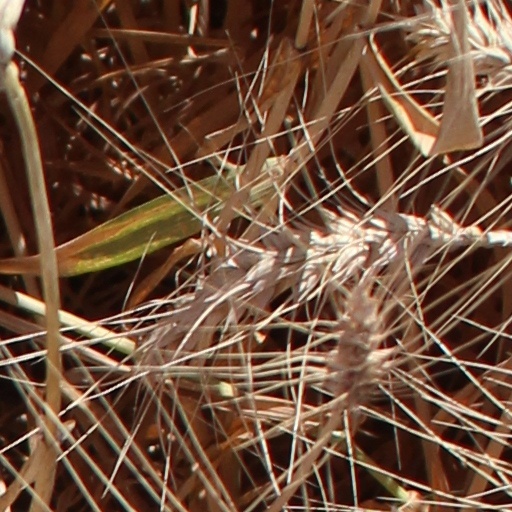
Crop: wheat